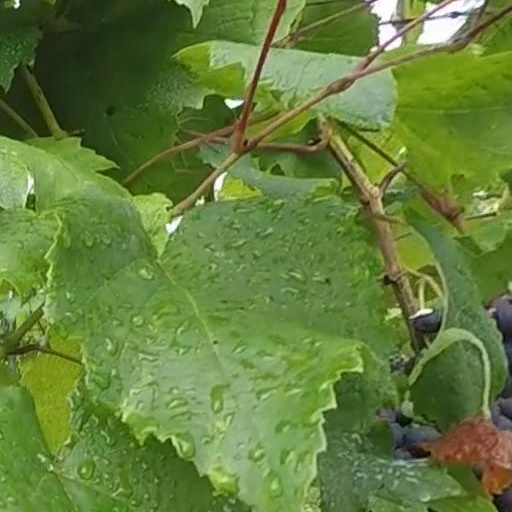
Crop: grape